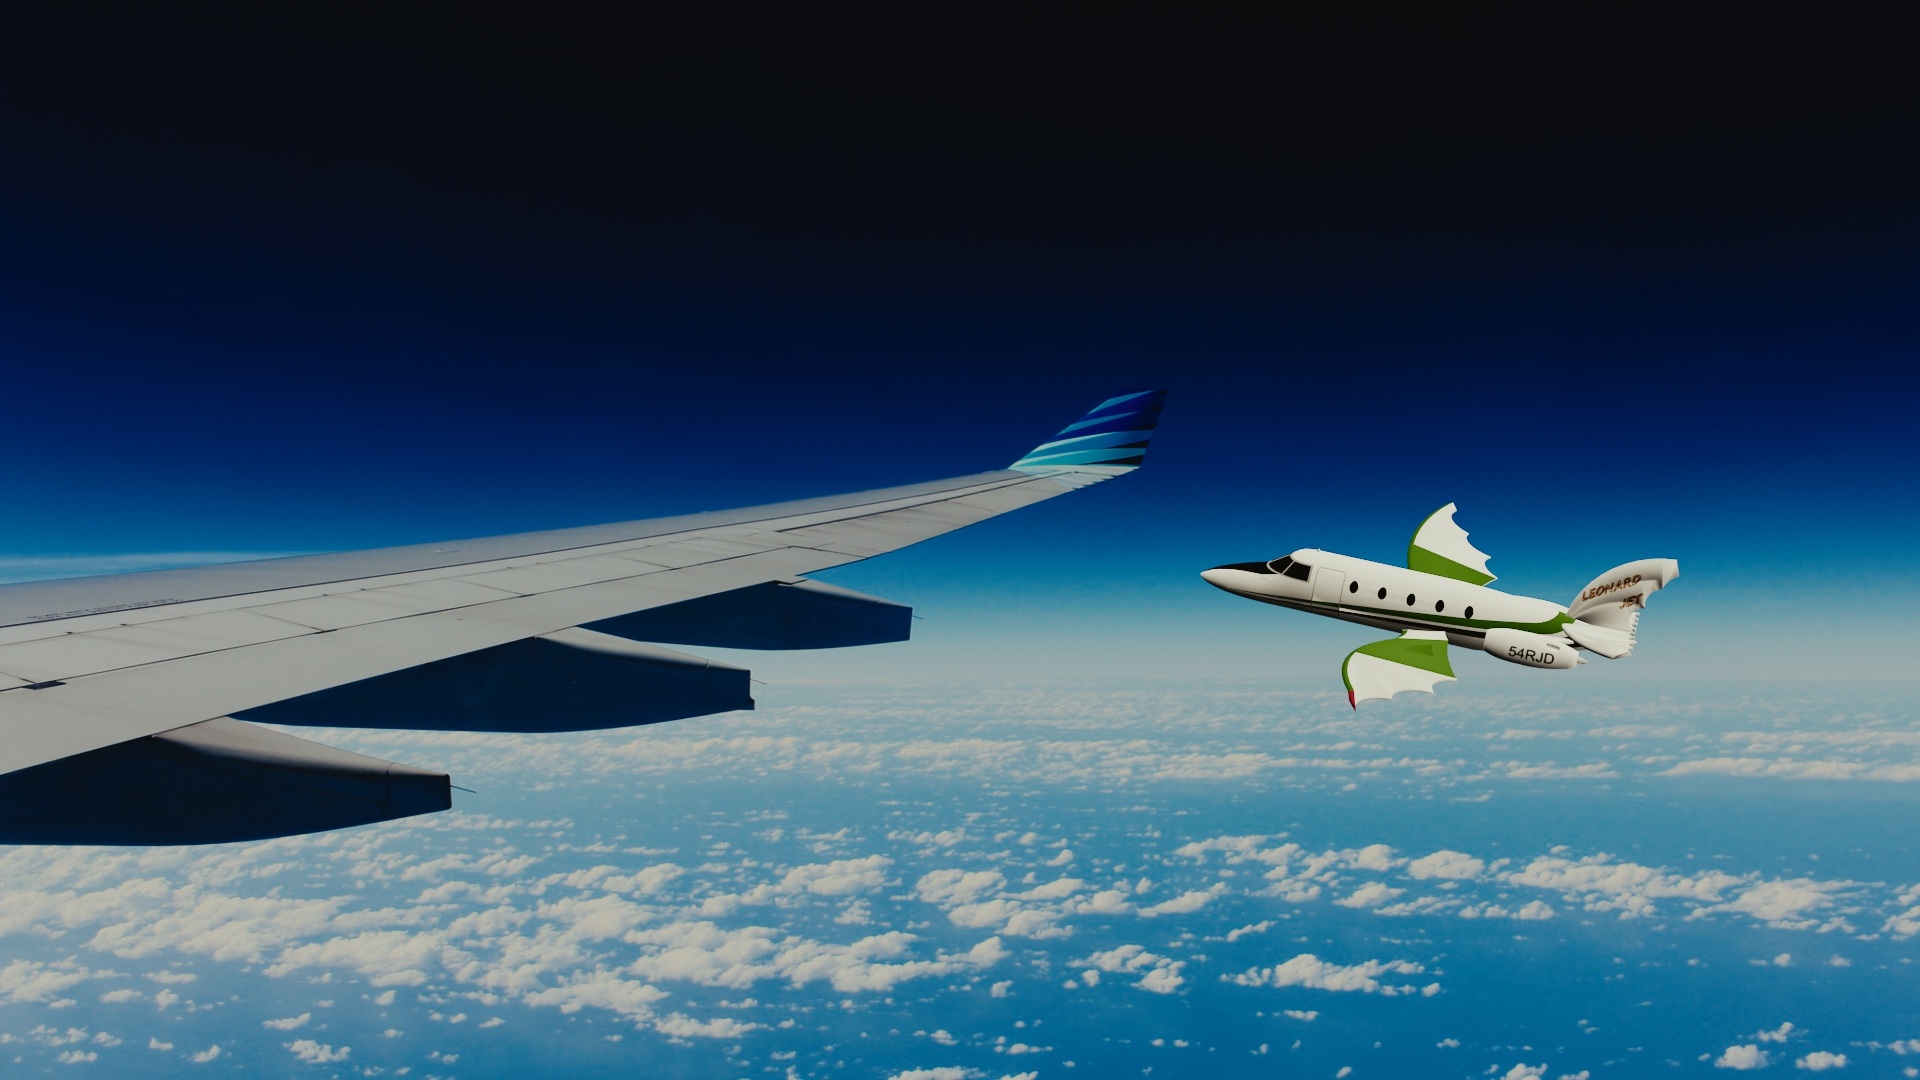
wing, sky, airplane, aircraft, vehicle, airline, aviation, flight, clouds, airliner, boeing, takeoff, plane view, air force, jet aircraft, air travel, boeing 737, atmosphere of earth, wide body aircraft, narrow body aircraft, aerospace engineering